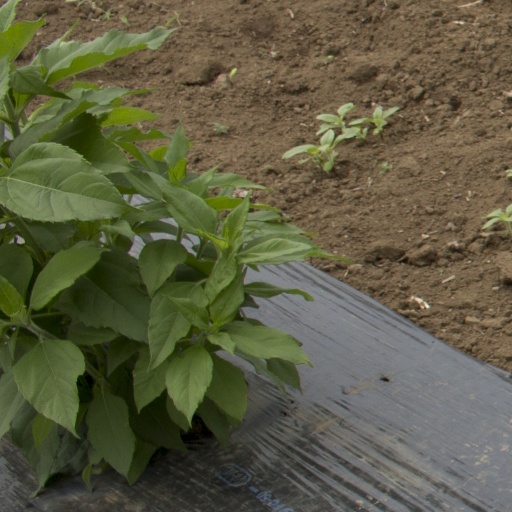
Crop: Jerusalem artichoke